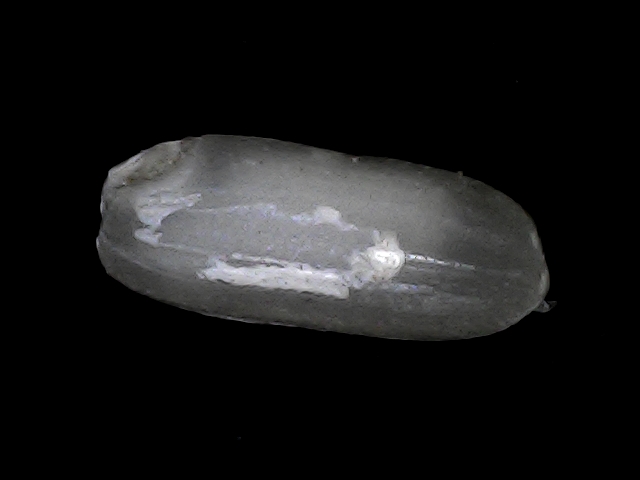
Rice variety: BRRI74